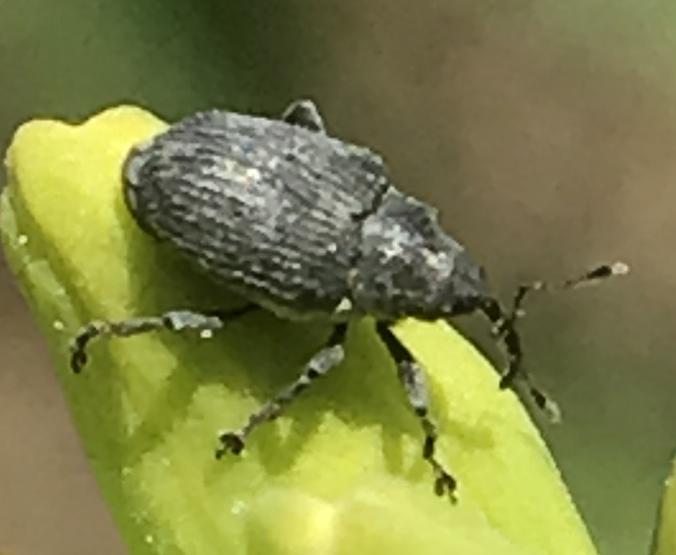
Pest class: Cabbage_seedpod_weevil